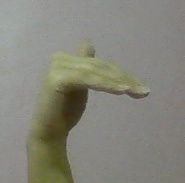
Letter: khaa